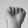
ASL letter: A